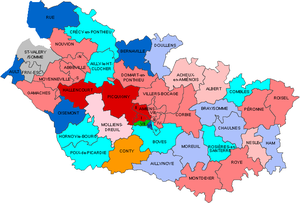
Conseil général en 2011
Cet article dresse la liste des 46 membres du Conseil général de la Somme élus lors de l'élection cantonale de 2011, ainsi que les changements intervenus en cours de mandature.
Les élections cantonales ont eu lieu les 20 et 27 mars 2011.
Élections cantonales françaises de 2008